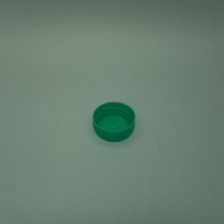
Color: green
Cap type: standard cap